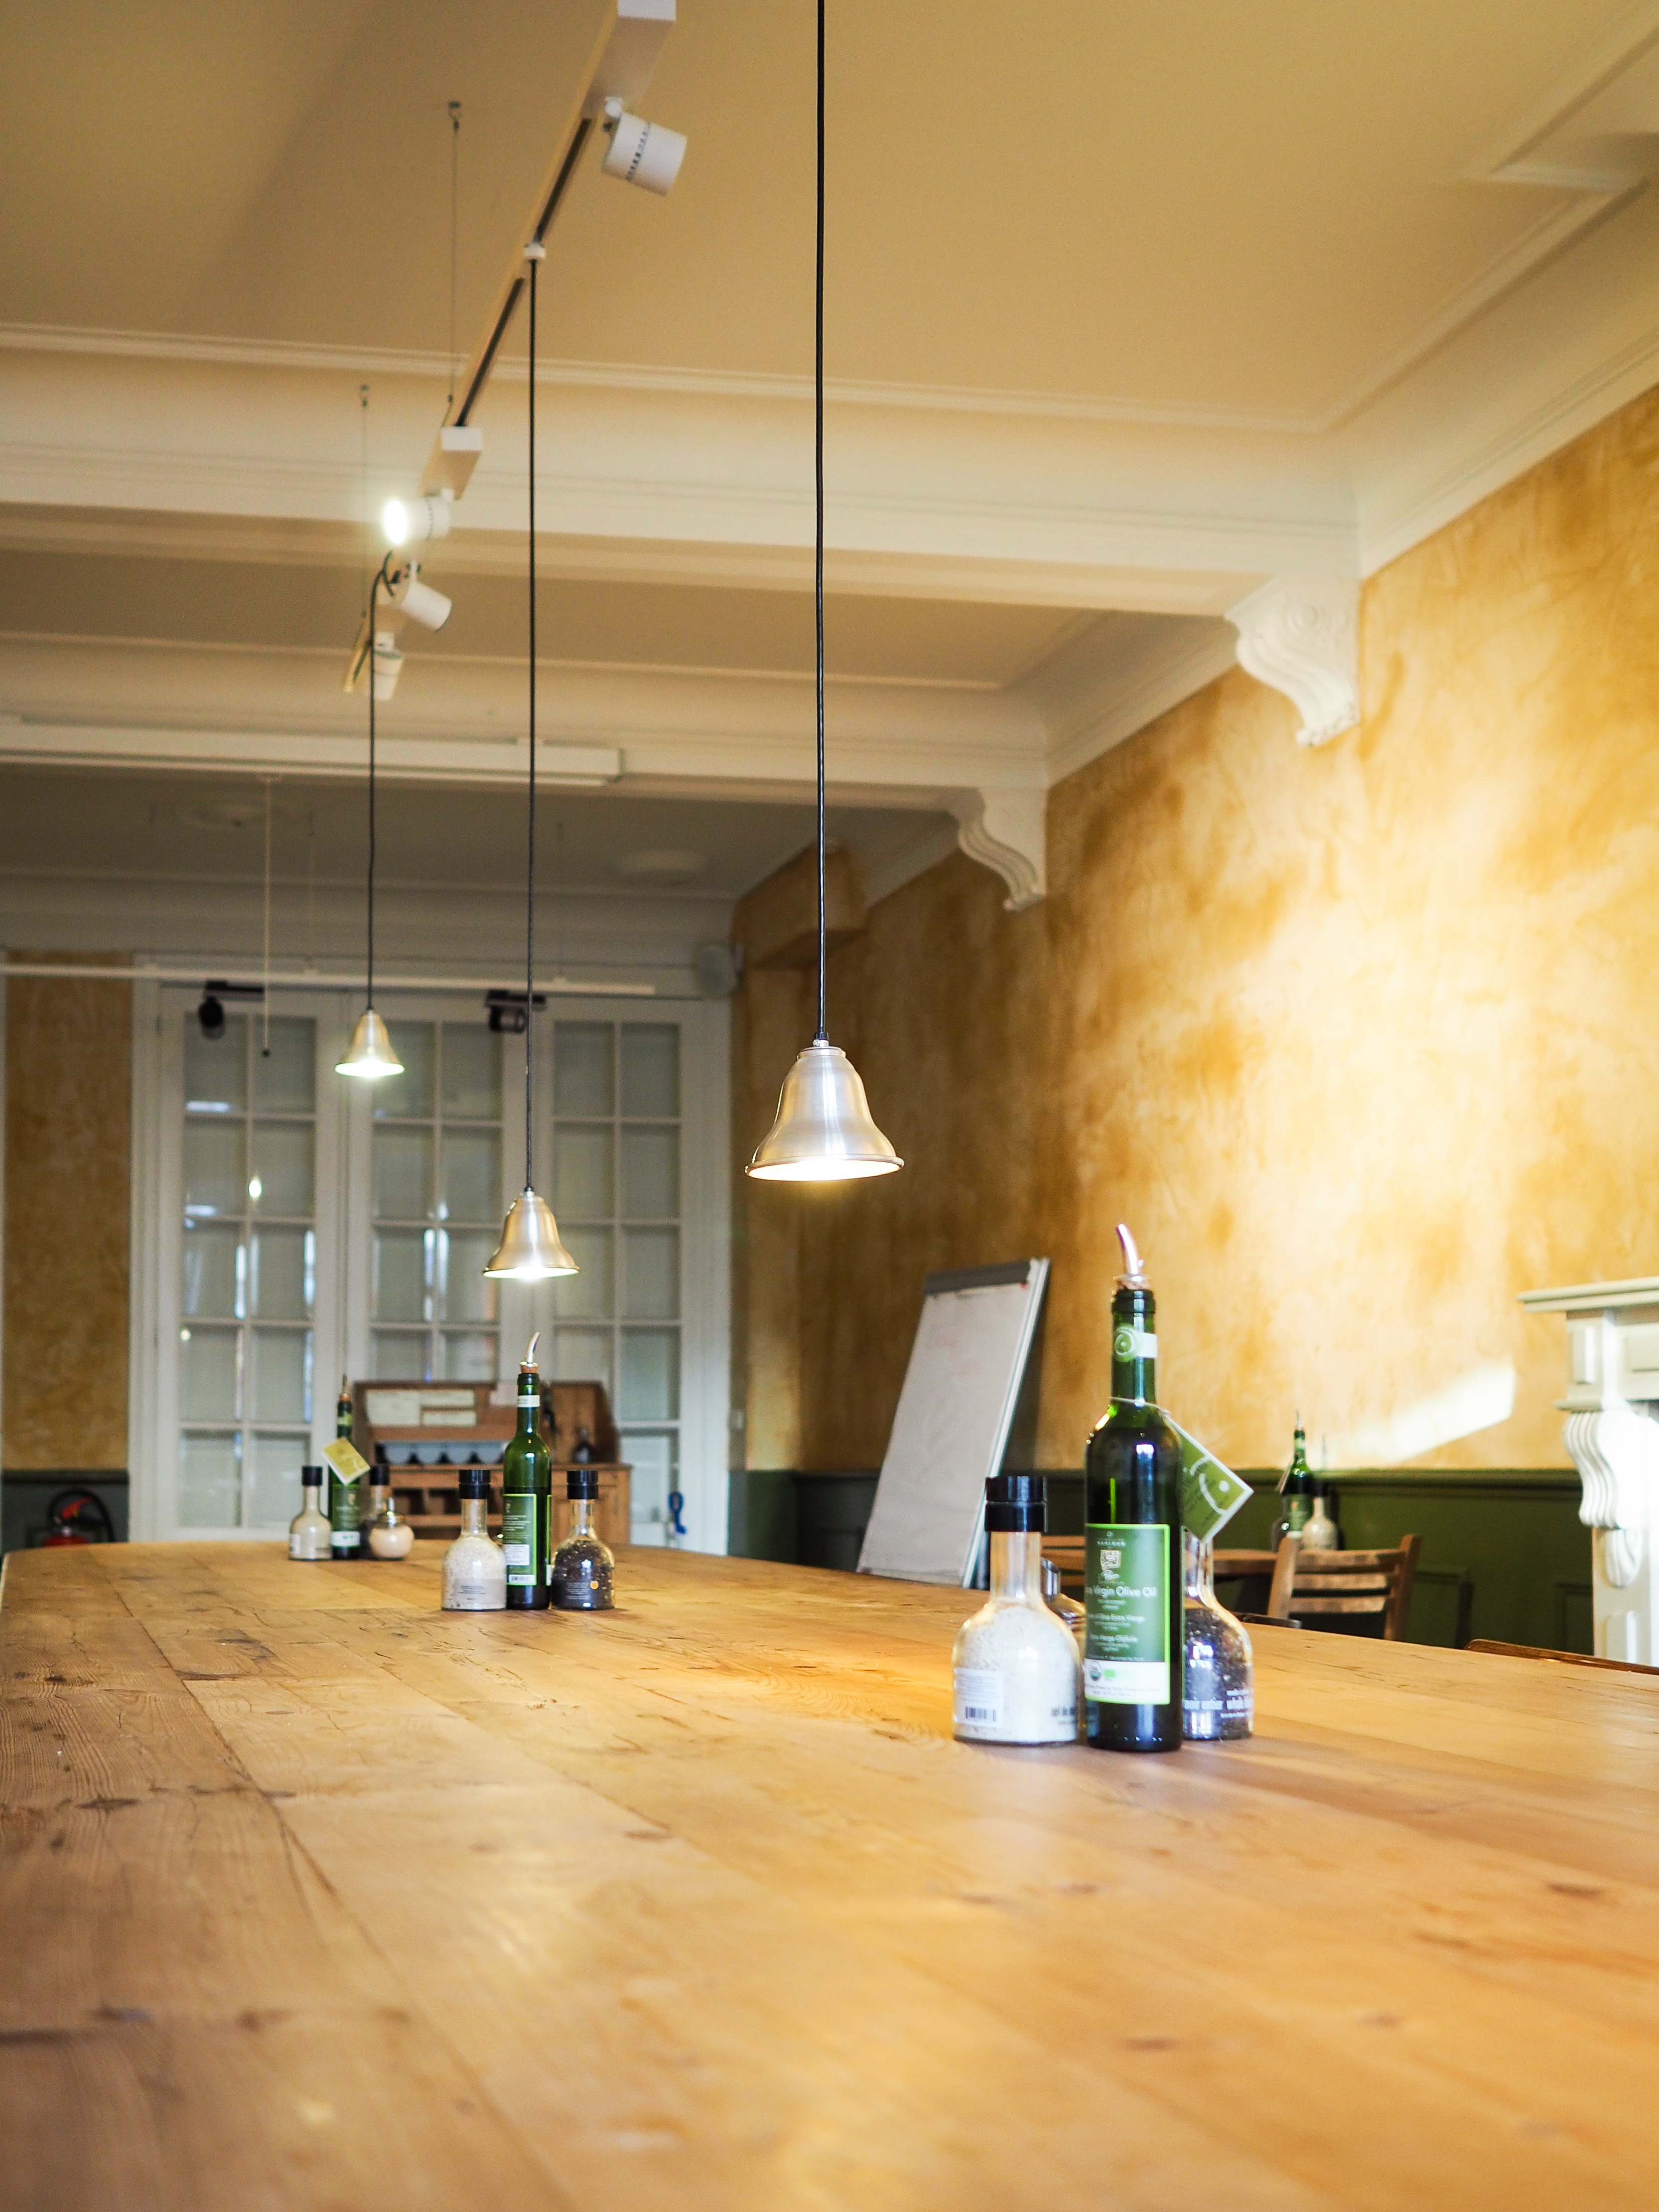
wood, floor, home, ceiling, hall, property, living room, room, lighting, interior design, design, hardwood, estate, lobby, flooring, wood flooring, laminate flooring